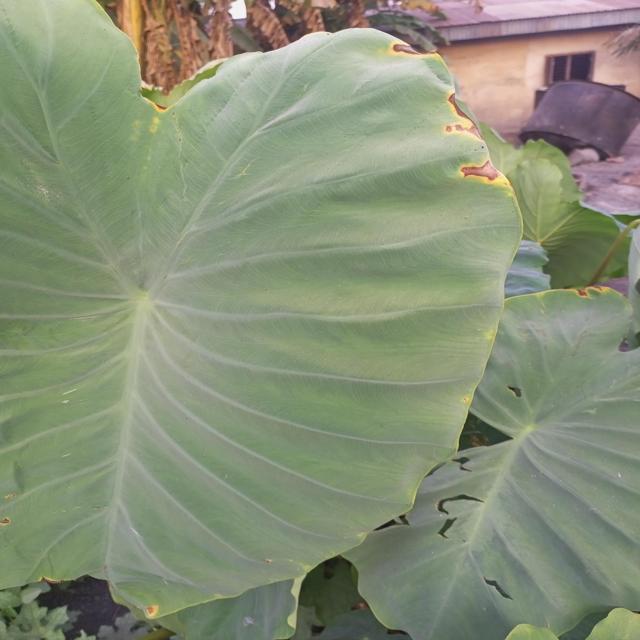
Label: Mid_Blight